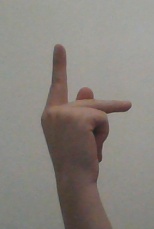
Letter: dha